Robert L. Moran

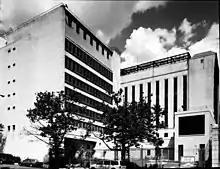
The former Bronx House of Detention. It is currently the site of the Gateway Center at Bronx Terminal Market.

Moran was named Bronx Commissioner of Public Works by borough president James J. Lyons on December 31, 1933. As commissioner, Moran was instrumental in the dredging and straightening of the Hutchinson River, and the construction of a new Bronx House of Detention, and the easterly approach to the Triborough Bridge in time for the 1939 World's Fair. This approach was later expanded to become the Major Deegan Expressway.